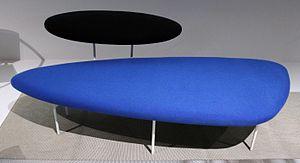
Itsuko Hasegawa, née le 1ᵉʳ décembre 1941, est une architecte japonaise.